La Genête

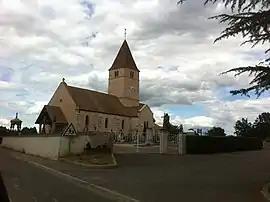
The church in La Genête

La Genête is a commune in the Saône-et-Loire department in the region of Bourgogne-Franche-Comté in eastern France.